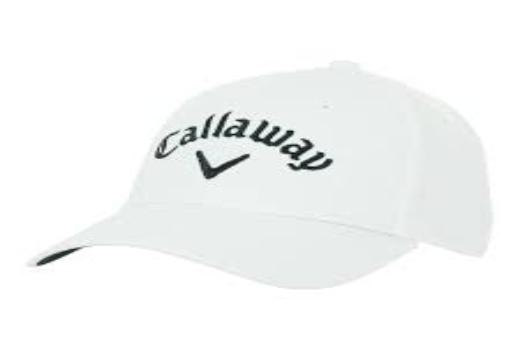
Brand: Callaway
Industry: Sports